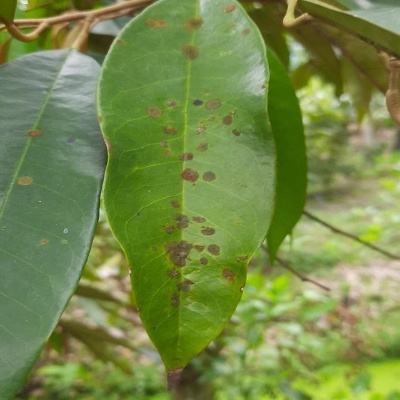
Label: Leaf_Algal